Charles H. Bennett (soldier)

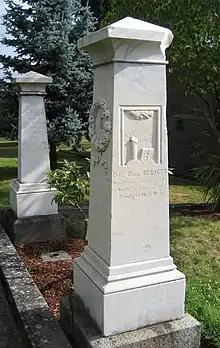
Charles H. Bennett gravemarker at the Salem Pioneer Cemetery

Charles H. Bennett (18 August 1811 – 7 December 1855) was an American soldier and hotelier who was present at the discovery of gold that initiated the California Gold Rush in January 1848. He served in the United States Army and was captain of a militia unit of the Provisional Government of Oregon. In later years he operated a hotel in the Oregon Territory before dying in the American Indian Wars as a captain of a cavalry unit.